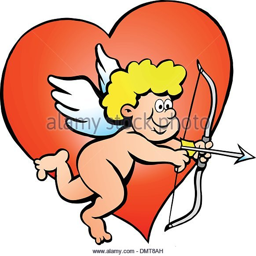
hand - drawn vector illustration of person